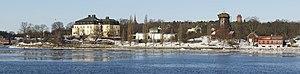
Le Waldemarsudde (Trad.: Cap de Waldemar), ancien logis du Eugen de Suède, est un musée situé sur l'île de Djurgården, à Stockholm, en Suède. Il est constitué d'un bâtiment principal (le château) bâti en 1905, d'une galerie datant de 1913, ainsi que de deux autres bâtiments plus anciens, un manoir et un moulin à huile de lin, datant des années 1780."